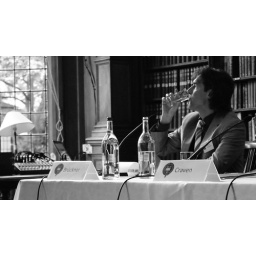
Stuck in the Oxford Union, Bruckner takes a sip from his water glass